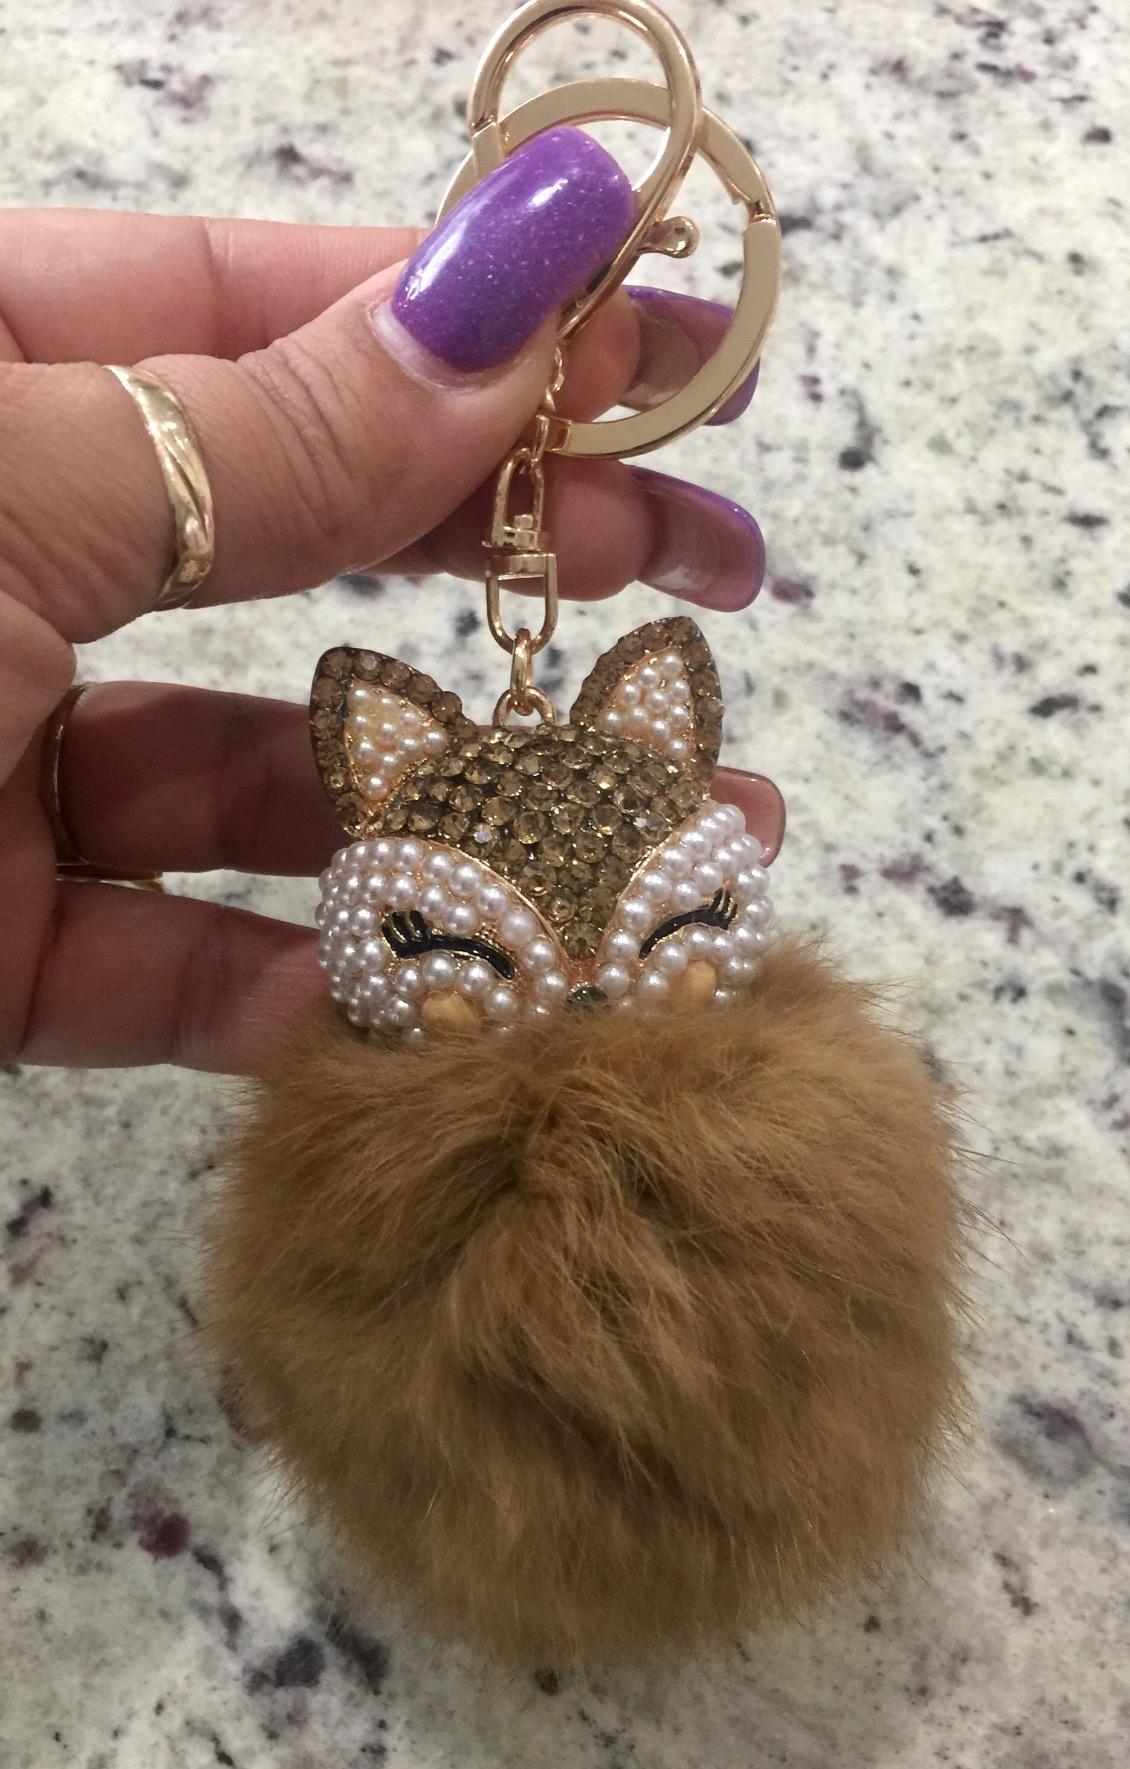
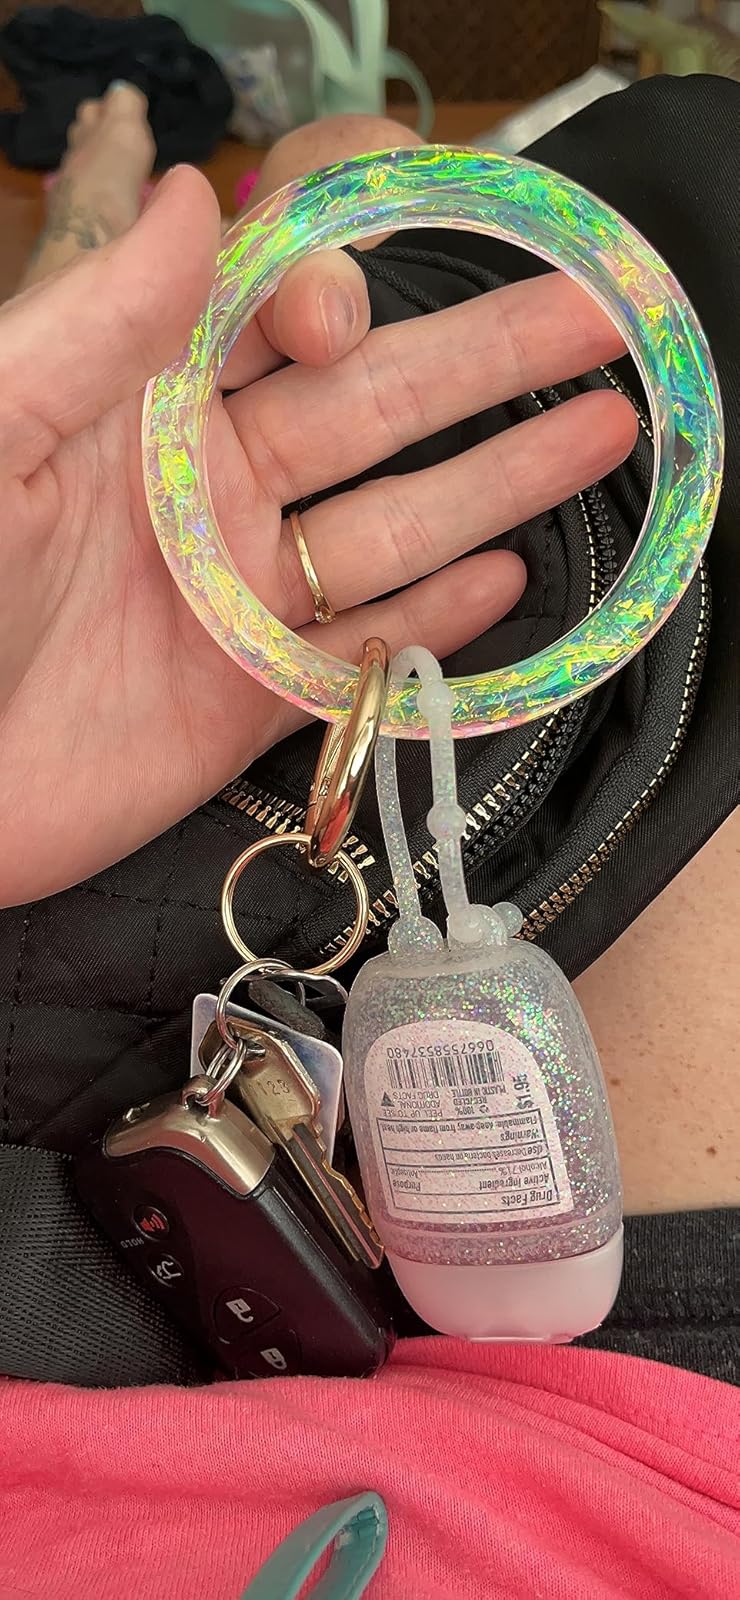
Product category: accessories_keychain
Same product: no